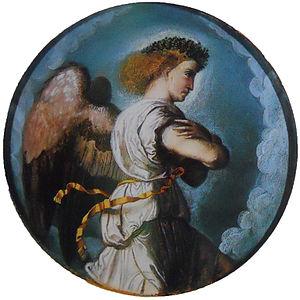
L'église Saint-Nazaire-et-Saint-Celse est une église de style néo-classique située dans la ville italienne de Brescia en Lombardie qui abrite de nombreux trésors artistiques comme un retable du Titien et des tableaux des peintres brescians Moretto, Romanino, Paolo da Caylina l'Ancien, Paolo da Caylina le Jeune et Antonio Gandino ainsi que des statues de Gasparo Cairano.